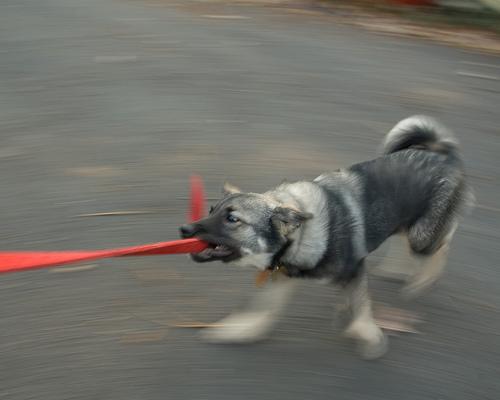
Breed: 217-n000046-Norwegian_elkhound